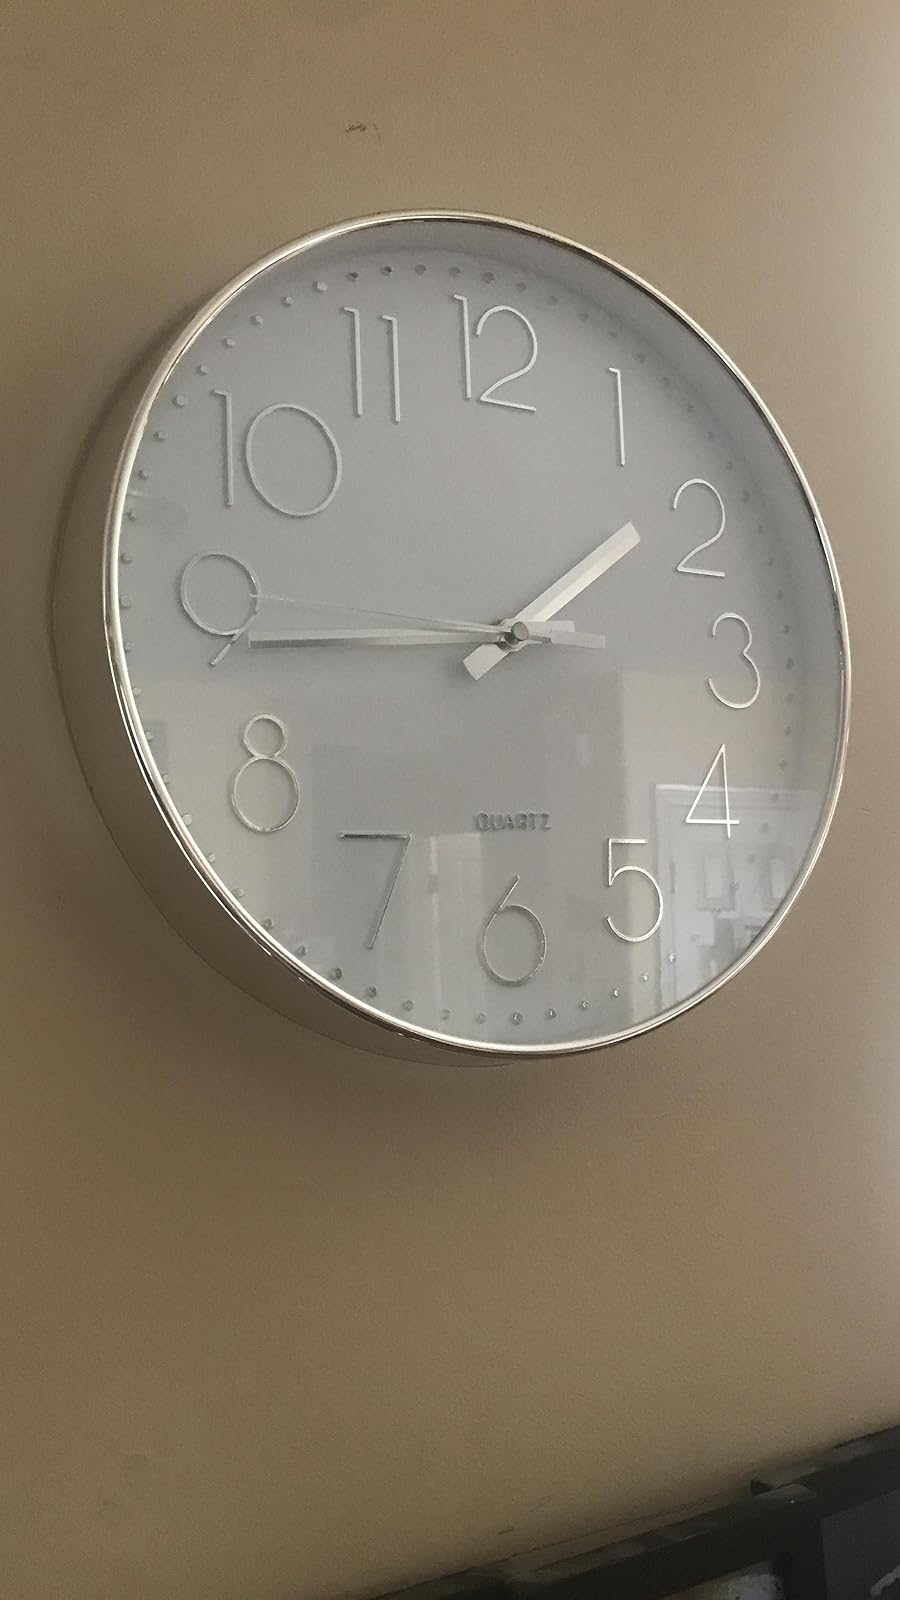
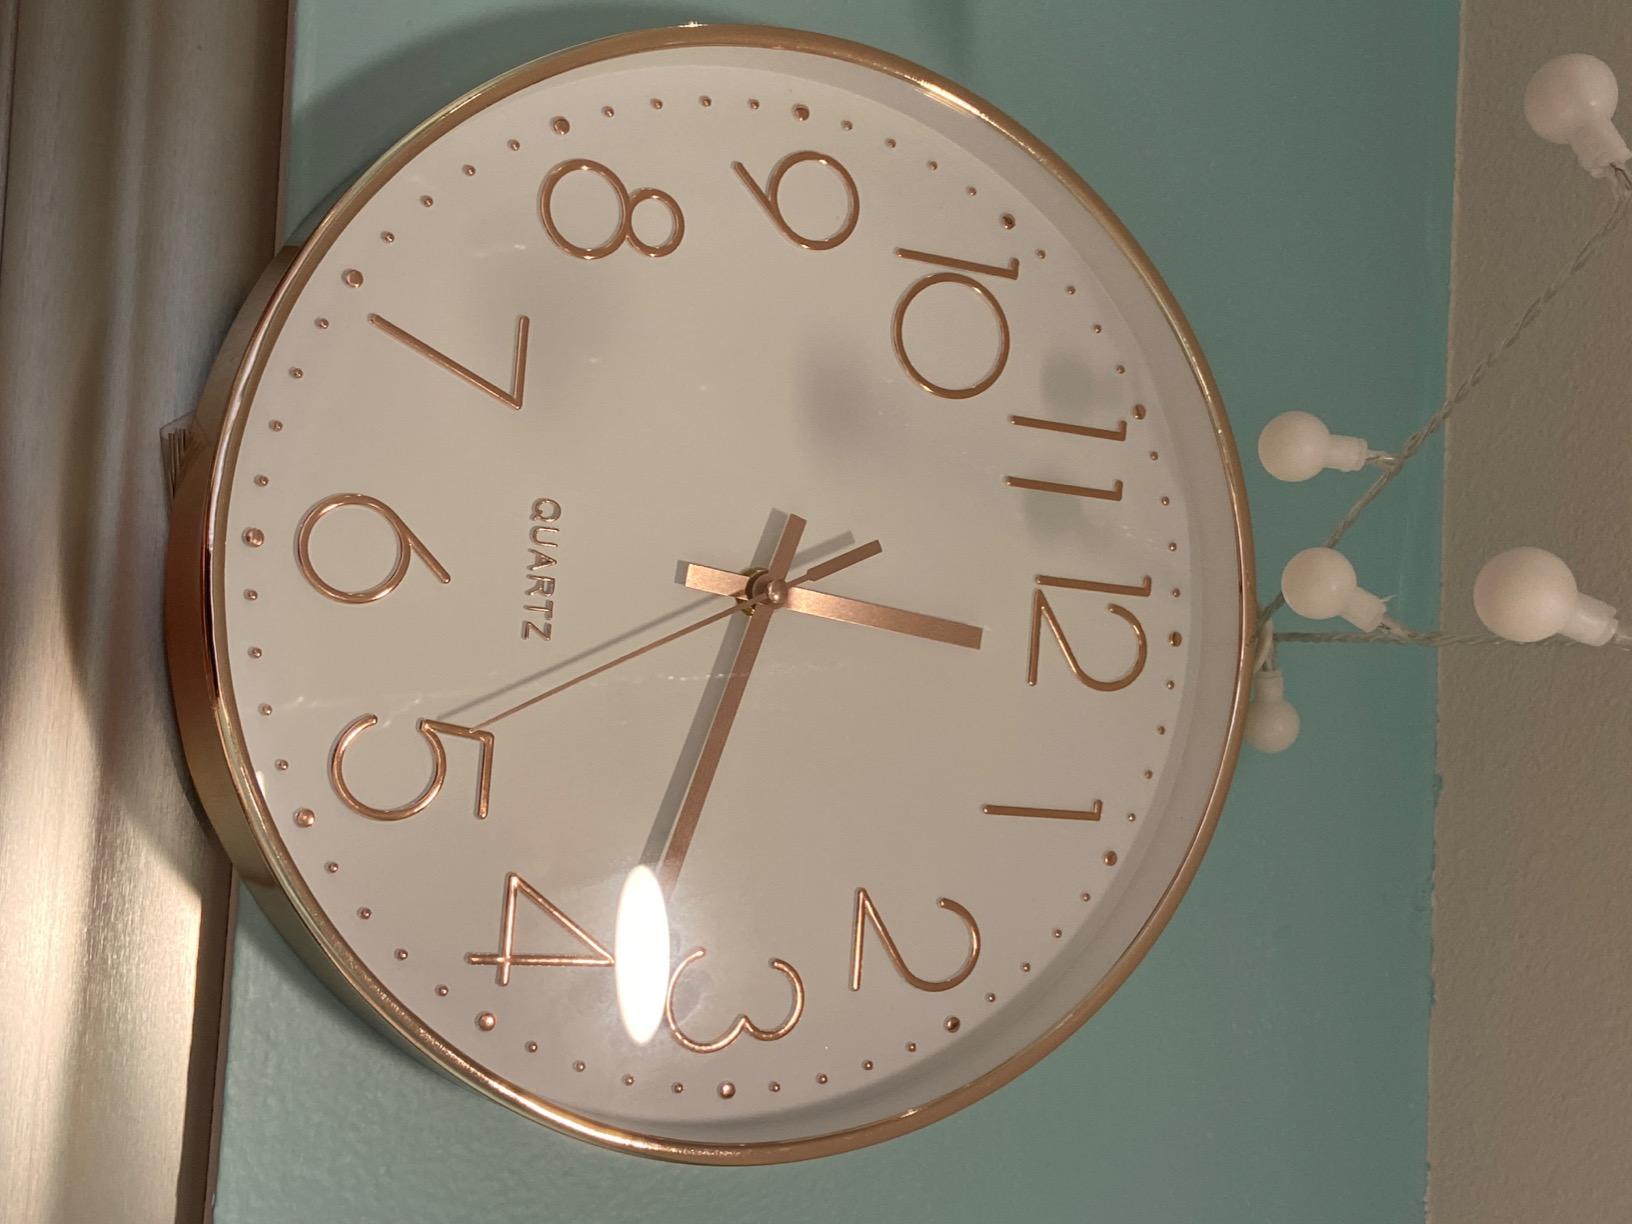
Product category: clock
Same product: no